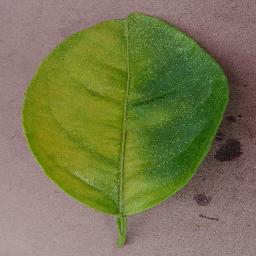
Label: Orange___Haunglongbing_(Citrus_greening)